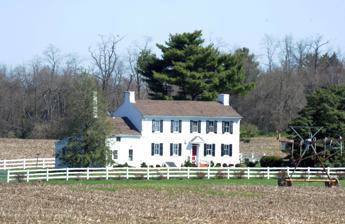
Building: Cleaver House
Country: United States of America
Year built: 1816
Historic house in Delaware, United States United States historic place Cleaver House U.S. National Register of Historic Places Show map of Delaware Show map of the United States Location 713 Port Penn Road, Port Penn, Delaware Coordinates 39°31′23″N 75°36′52″W / 39.522917°N 75.614487°W / 39.522917; -75.614487 Area 1.5 acres (0.61 ha) Built 1816 ( 1816 ) Architectural style Greek Revival, Late Victorian, Federal MPS Rebuilding St. Georges Hundred 1850-1880 TR NRHP reference No. 85002116 Added to NRHP September 13, 1985 Cleaver House is a historic house and farm located to the west of Port Penn , New Castle County, Delaware , about one mile east of US 13 and Biddles Corner .  The house was built about 1816, and is a two-story, seven-bay, gable-roofed farm dwelling built in three different sections. The three bay, center brick section is the oldest.  Attached to the east is a two bay brick section, making it a five bay center hall dwelling, and to the west a 1 + 1 ⁄ 2 -story frame kitchen wing. The house measures 61 feet long by 17 feet wide. Also on the property are a contributing frame barn with attached carriage shed and milk house. It was listed on the National Register of Historic Places in 1985. Joseph Cleaver, a relative of the residents and possible owner of the farm, was a grain merchant in Port Penn.  His residence there, also known as the Cleaver House, is a contributing property in the Port Penn Historic District . References